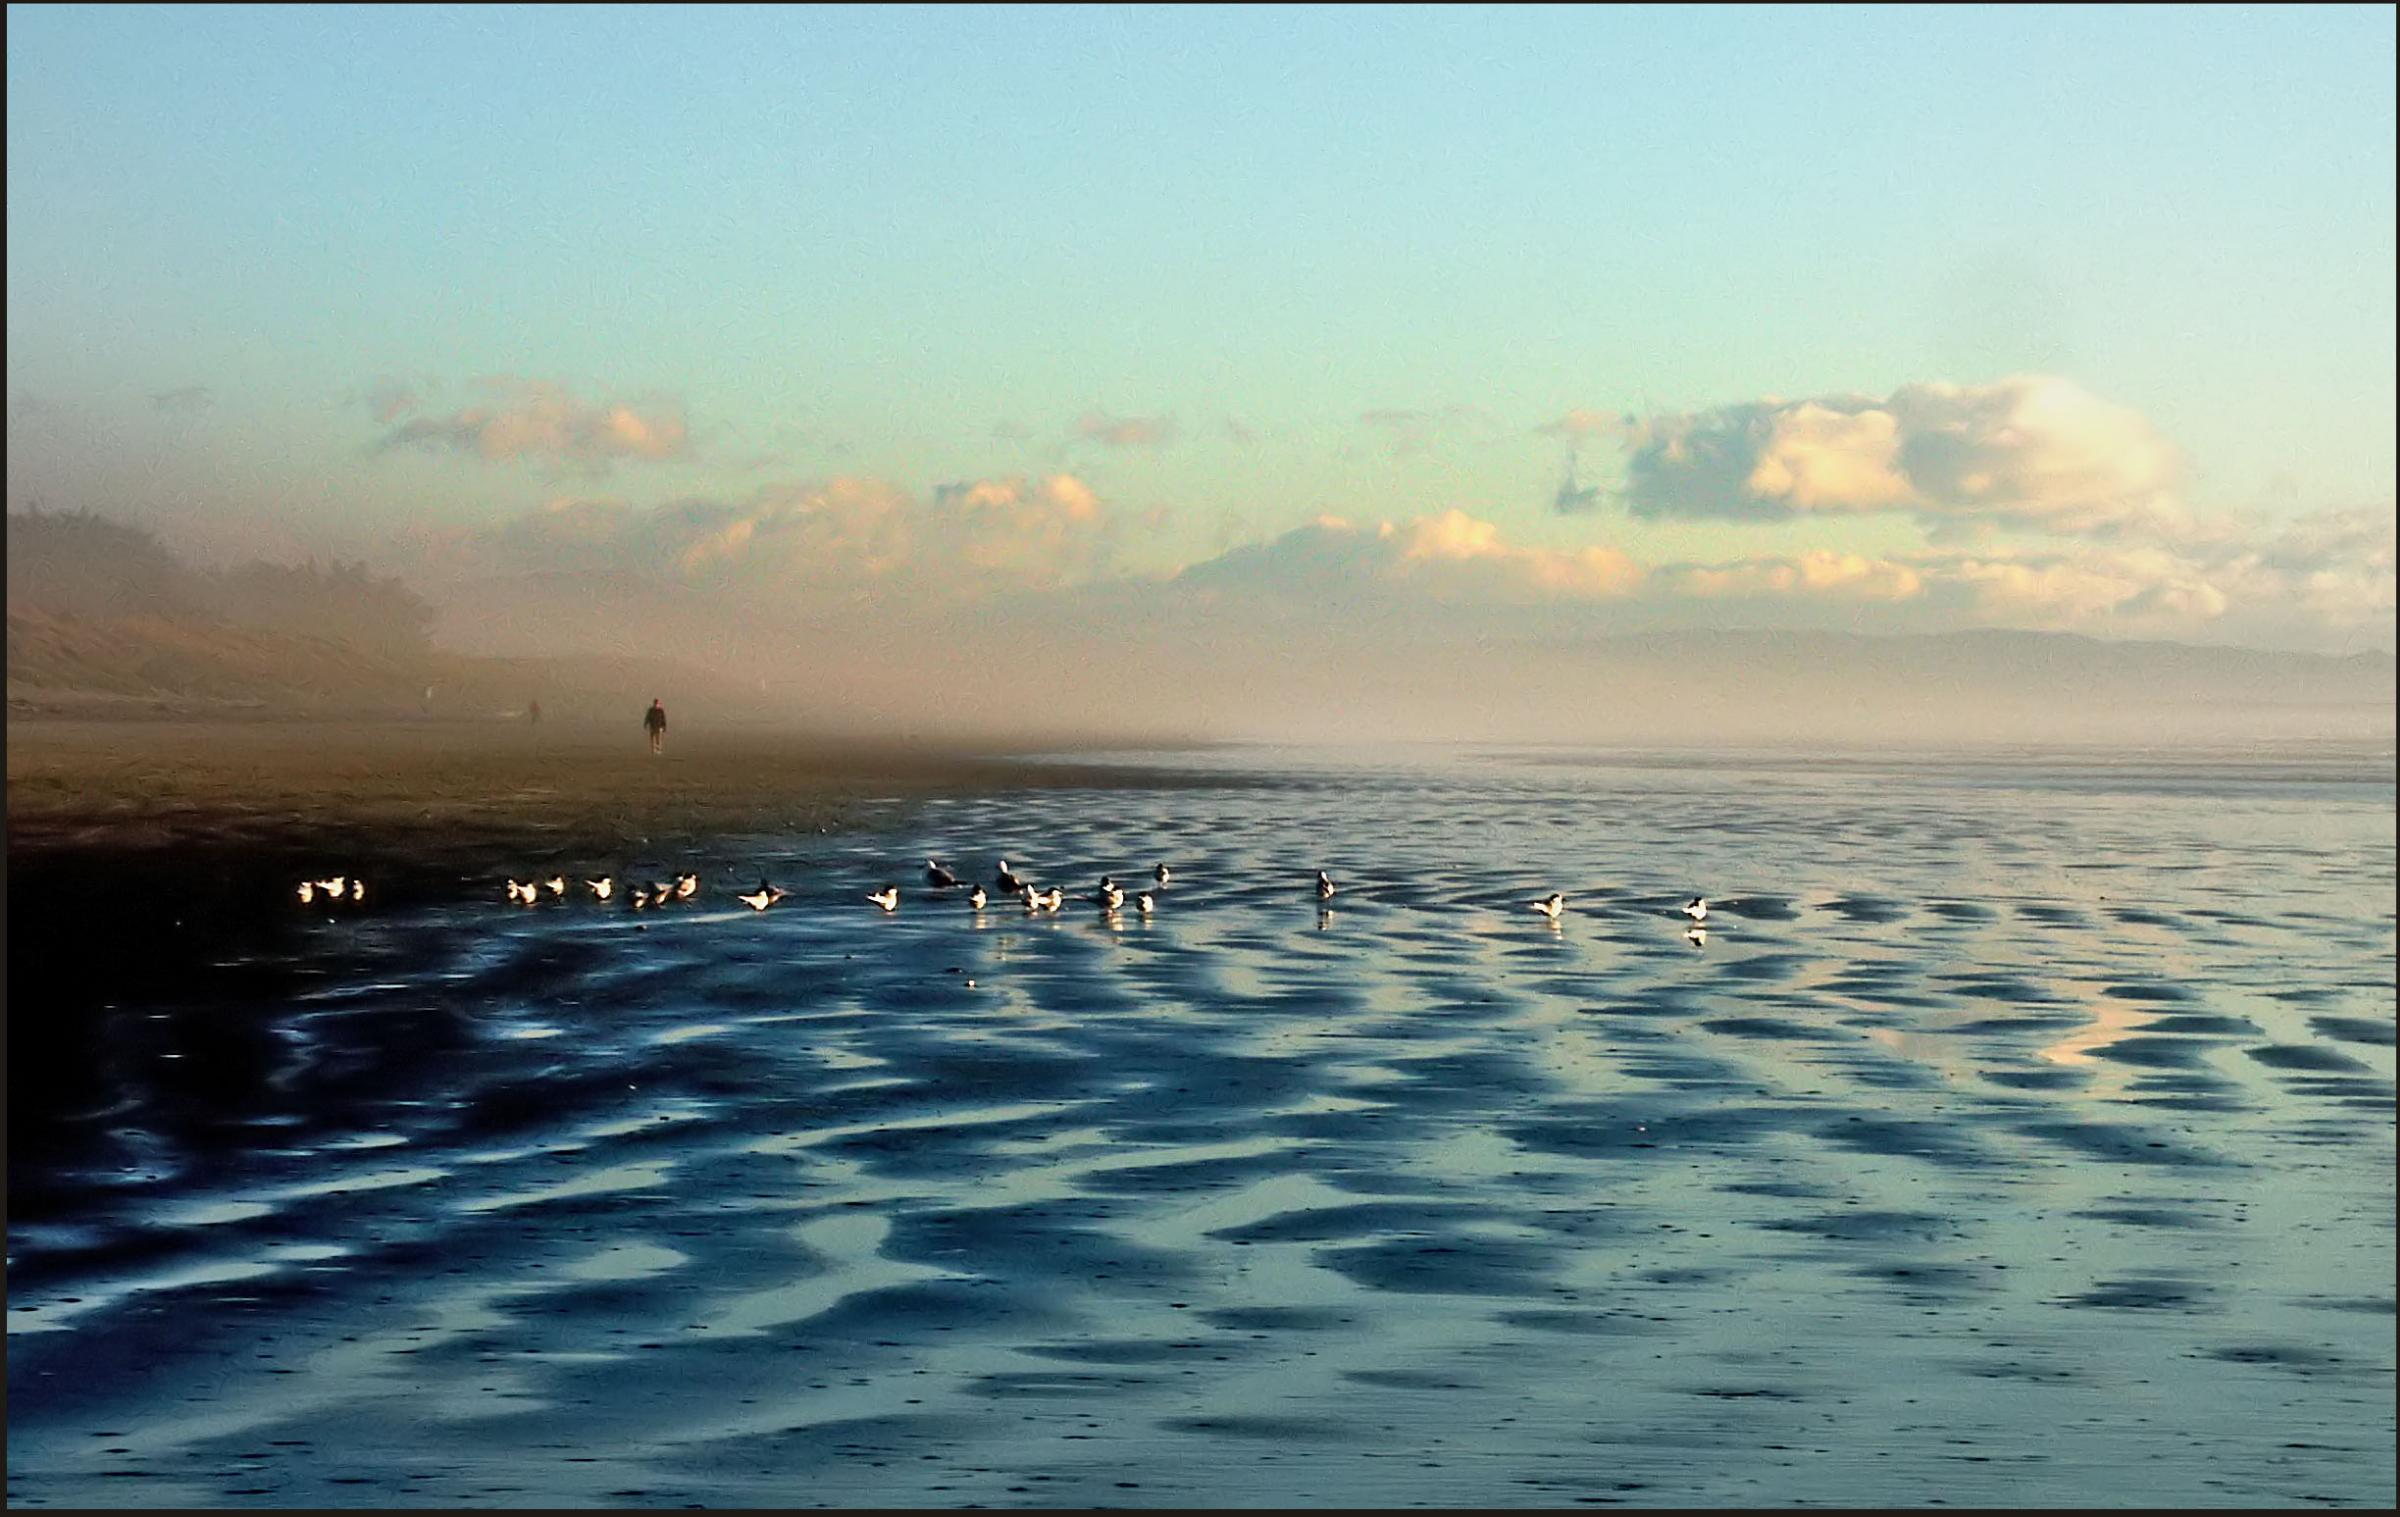
beach, sea, coast, sand, ocean, horizon, cloud, sky, sunrise, sunset, sunlight, morning, shore, wave, dawn, atmosphere, pier, dusk, evening, reflection, bay, body of water, publicdomain, newzealand, christchurch, newbrighton, newbrightonpier, christcurchbeach, atmospheric phenomenon, wind wave